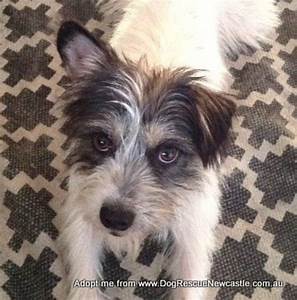
Label: cane